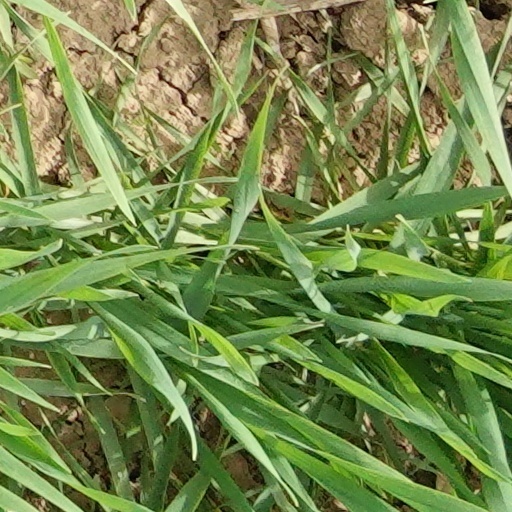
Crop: wheat